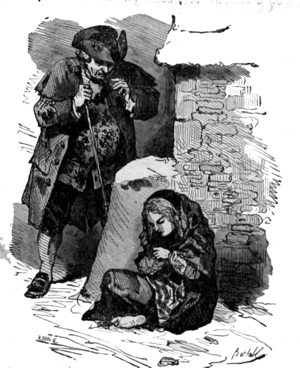
Pour la source voir